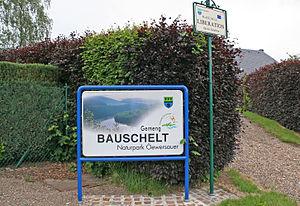
Le parc naturel de la Haute-Sûre est un parc naturel au nord-ouest du Luxembourg. Créé en 1999, il est le plus ancien parc naturel du Luxembourg.